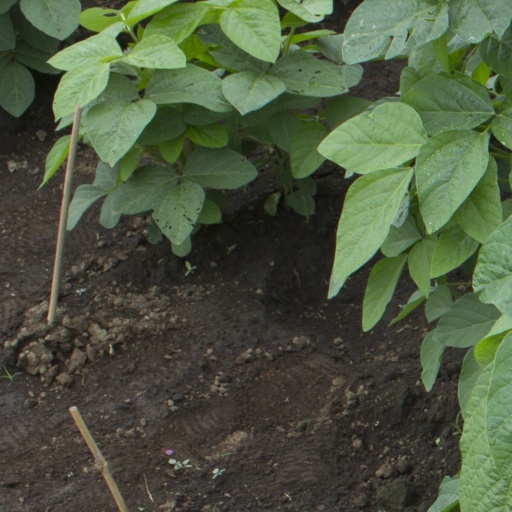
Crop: soybean